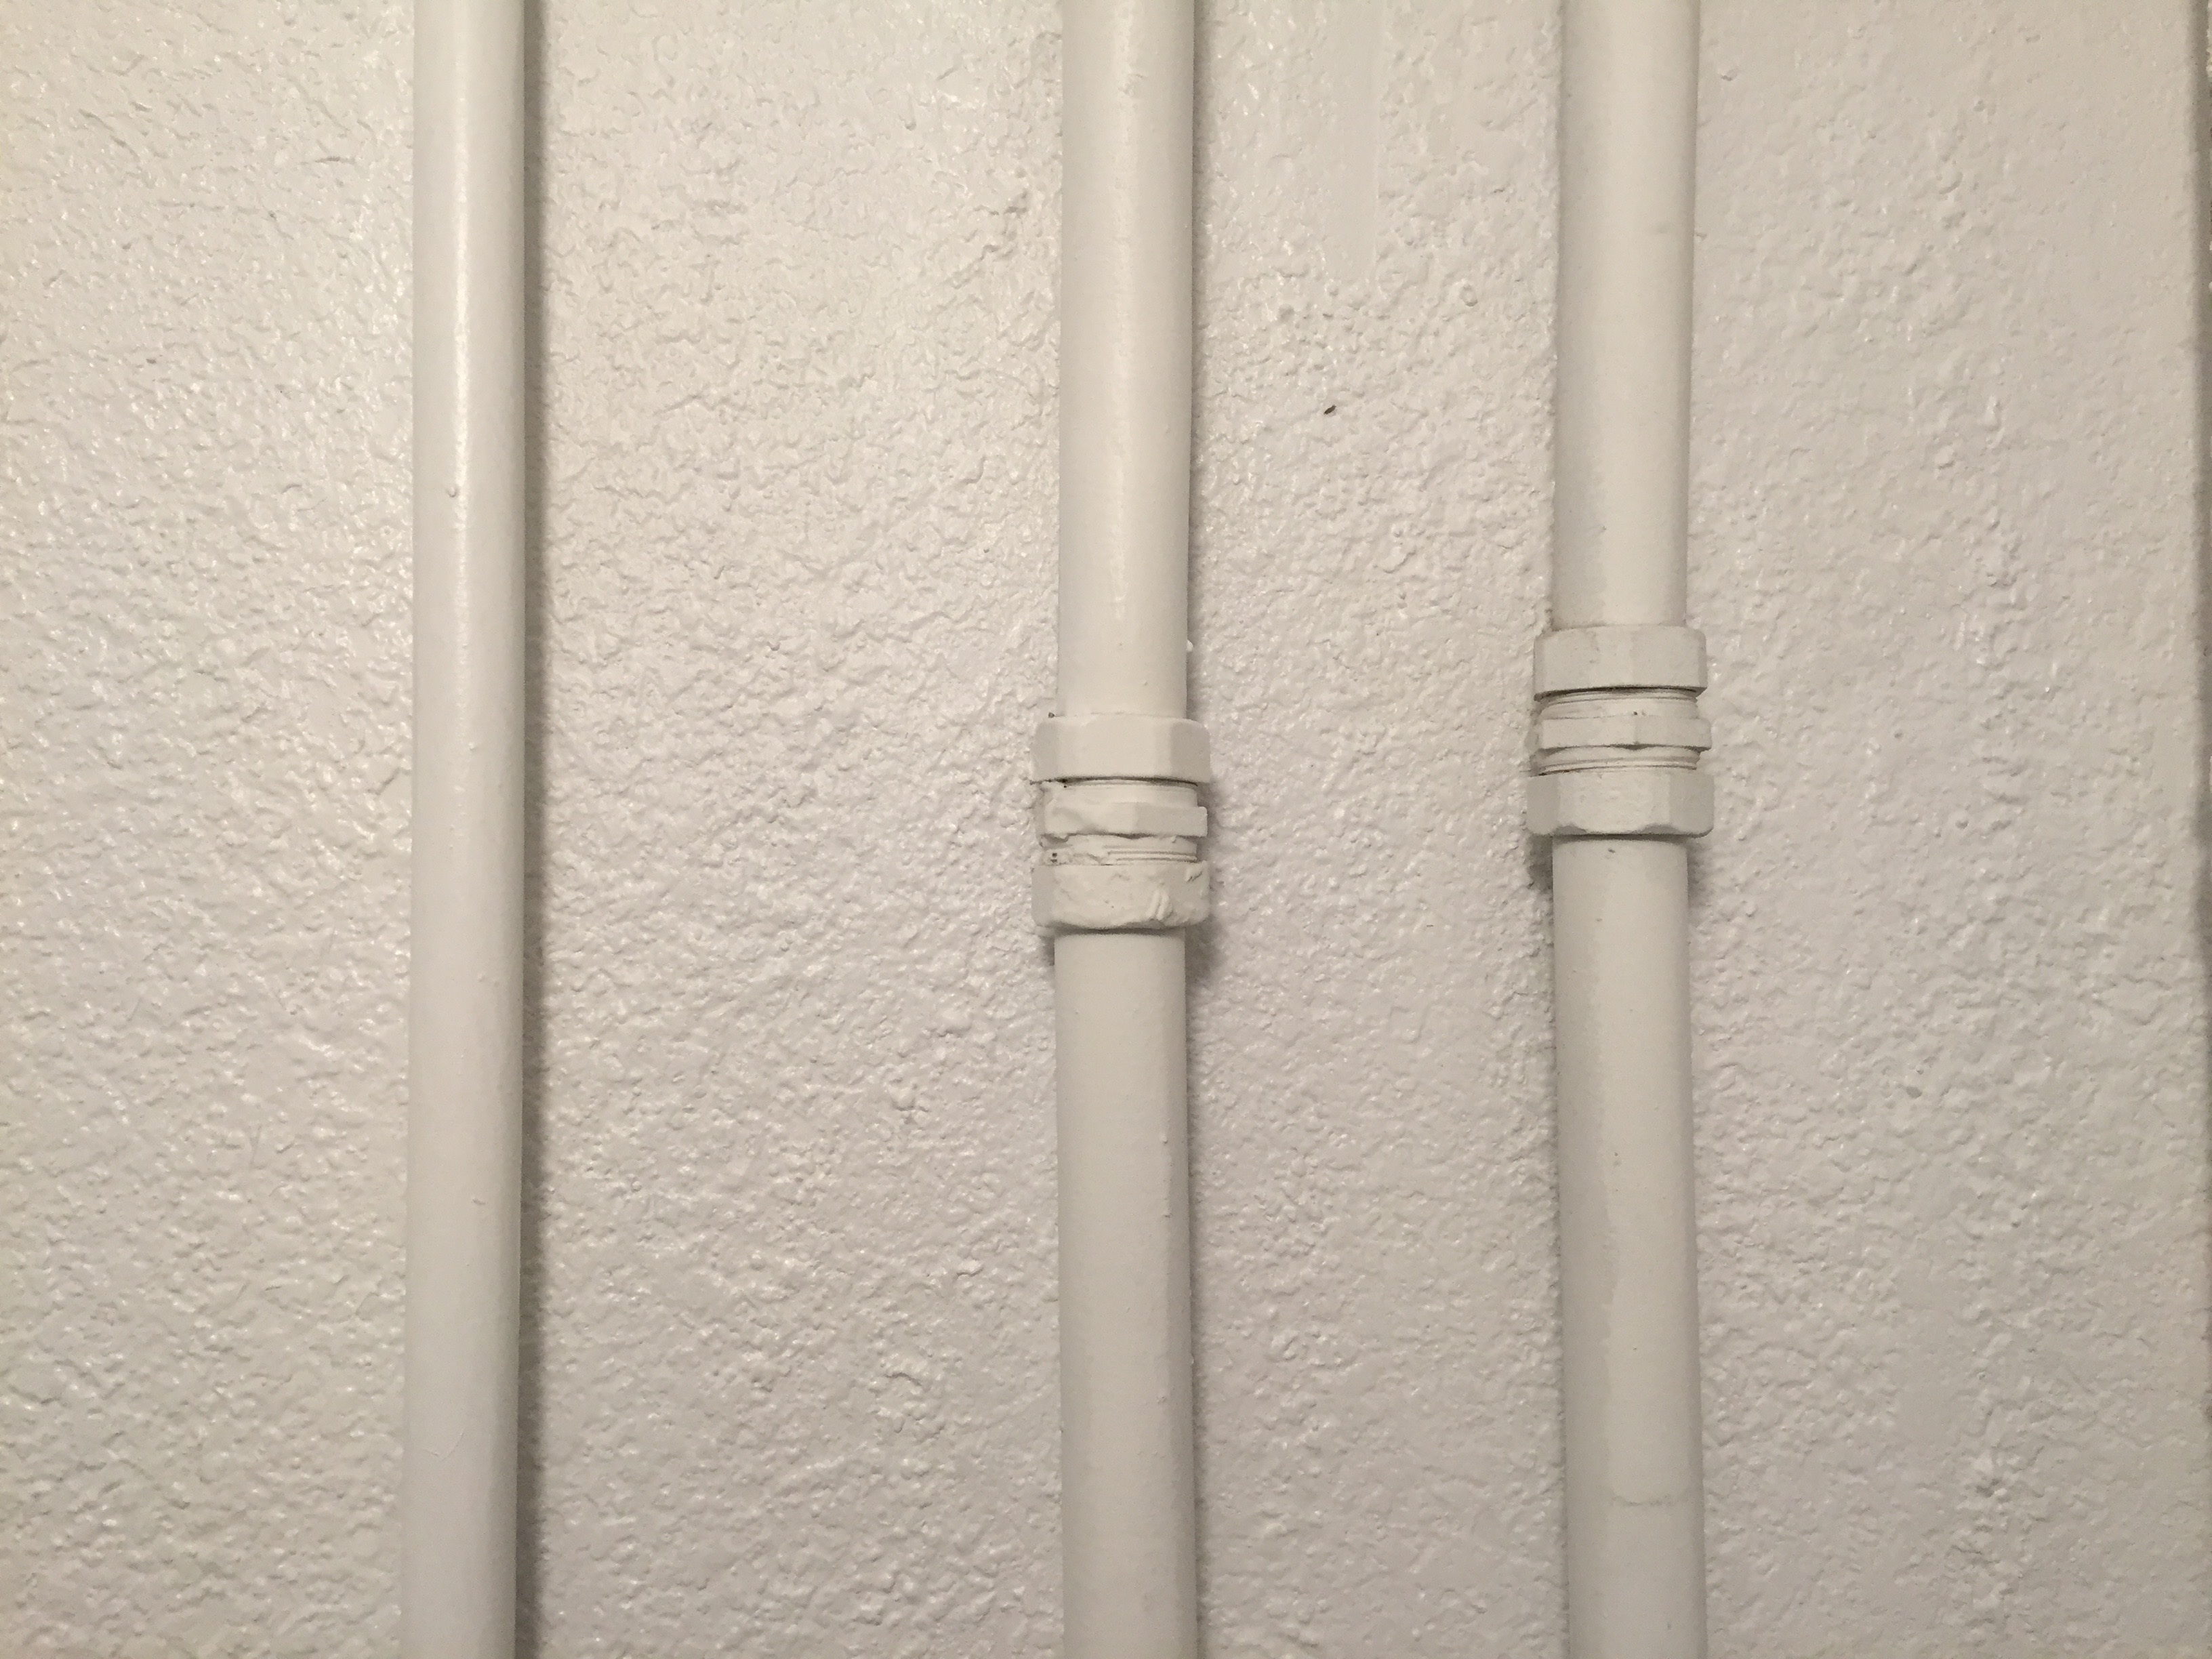
lighting, product, electrical wiring, cue stick